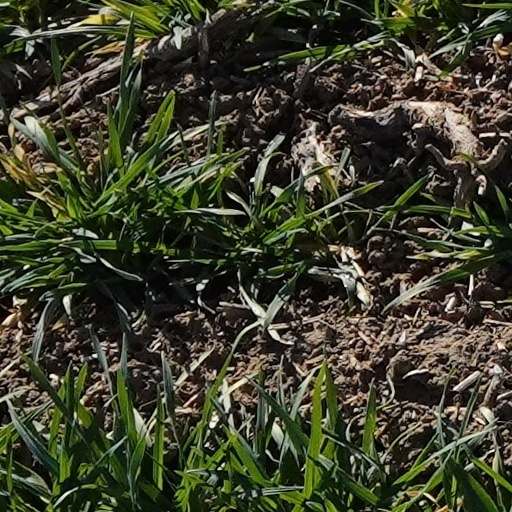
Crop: wheat